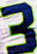
Number: 3